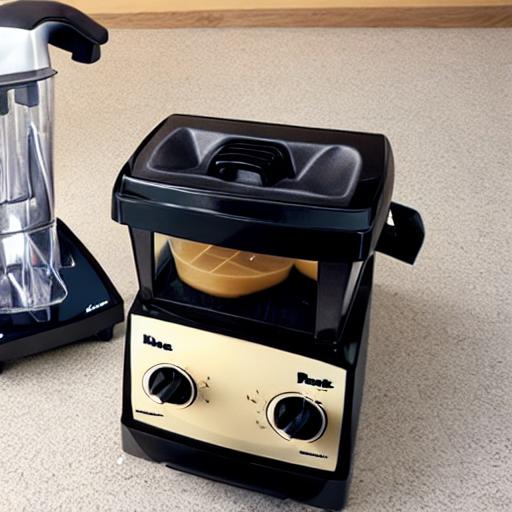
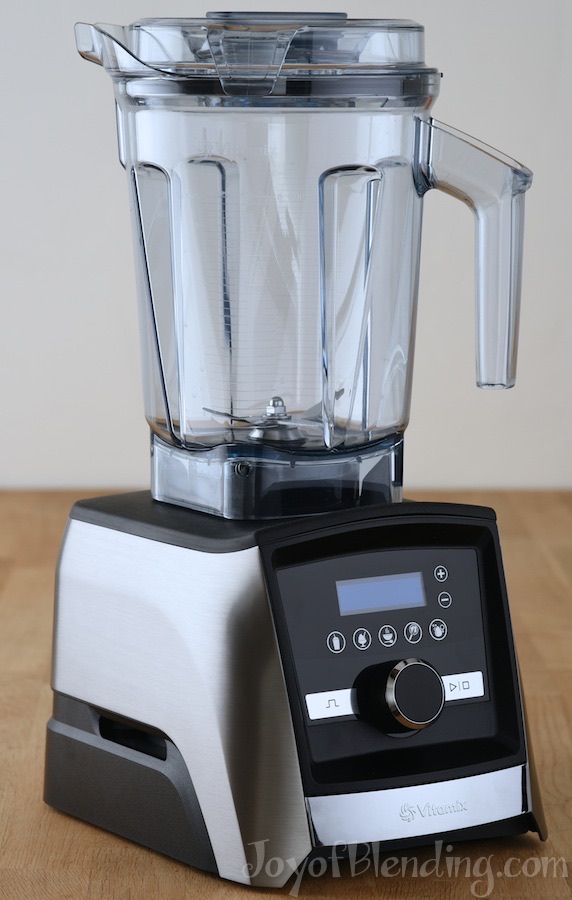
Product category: items_blender
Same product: no